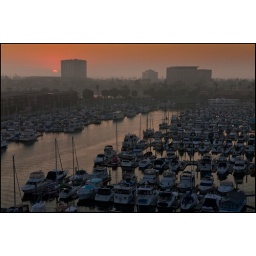
believe you me, this sunset was more spectacular in person. this was taken from our 9th floor balcony of the ritz.